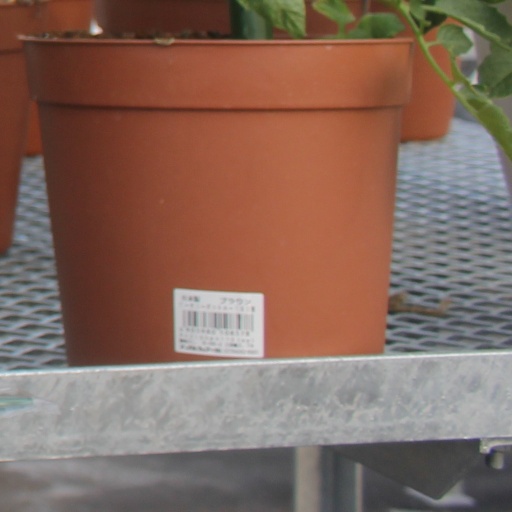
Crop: tomato